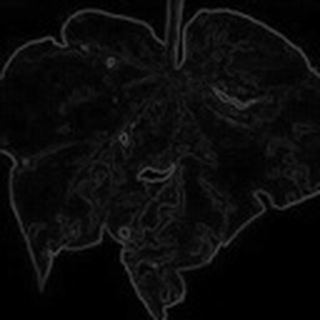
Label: cotton_bacterial_blight